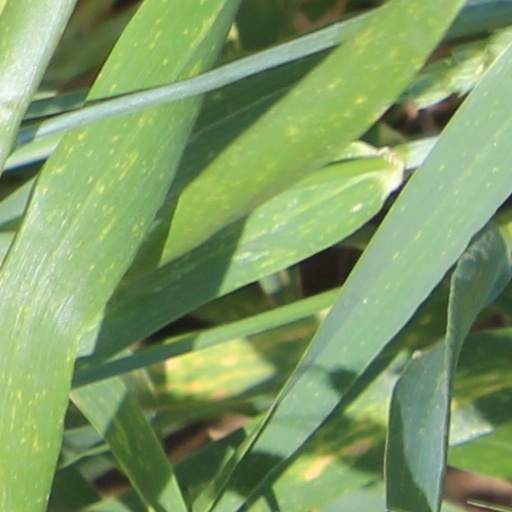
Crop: wheat